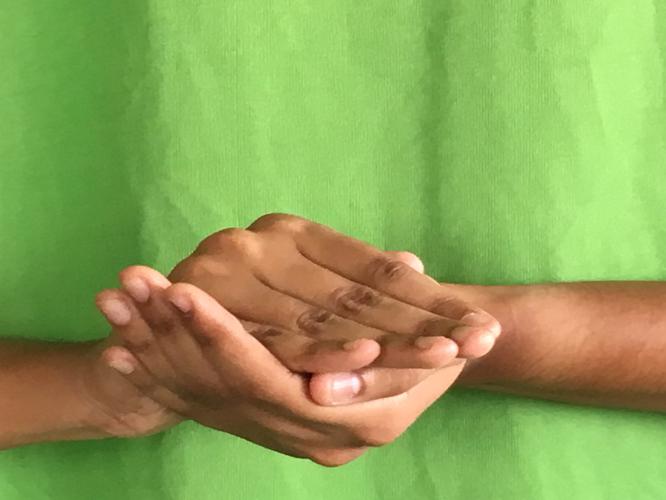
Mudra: Samputa
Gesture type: double_hand